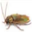
Label: cockroach